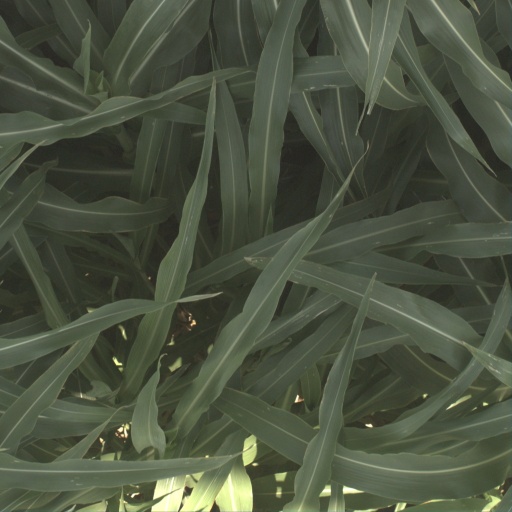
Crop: sorghum